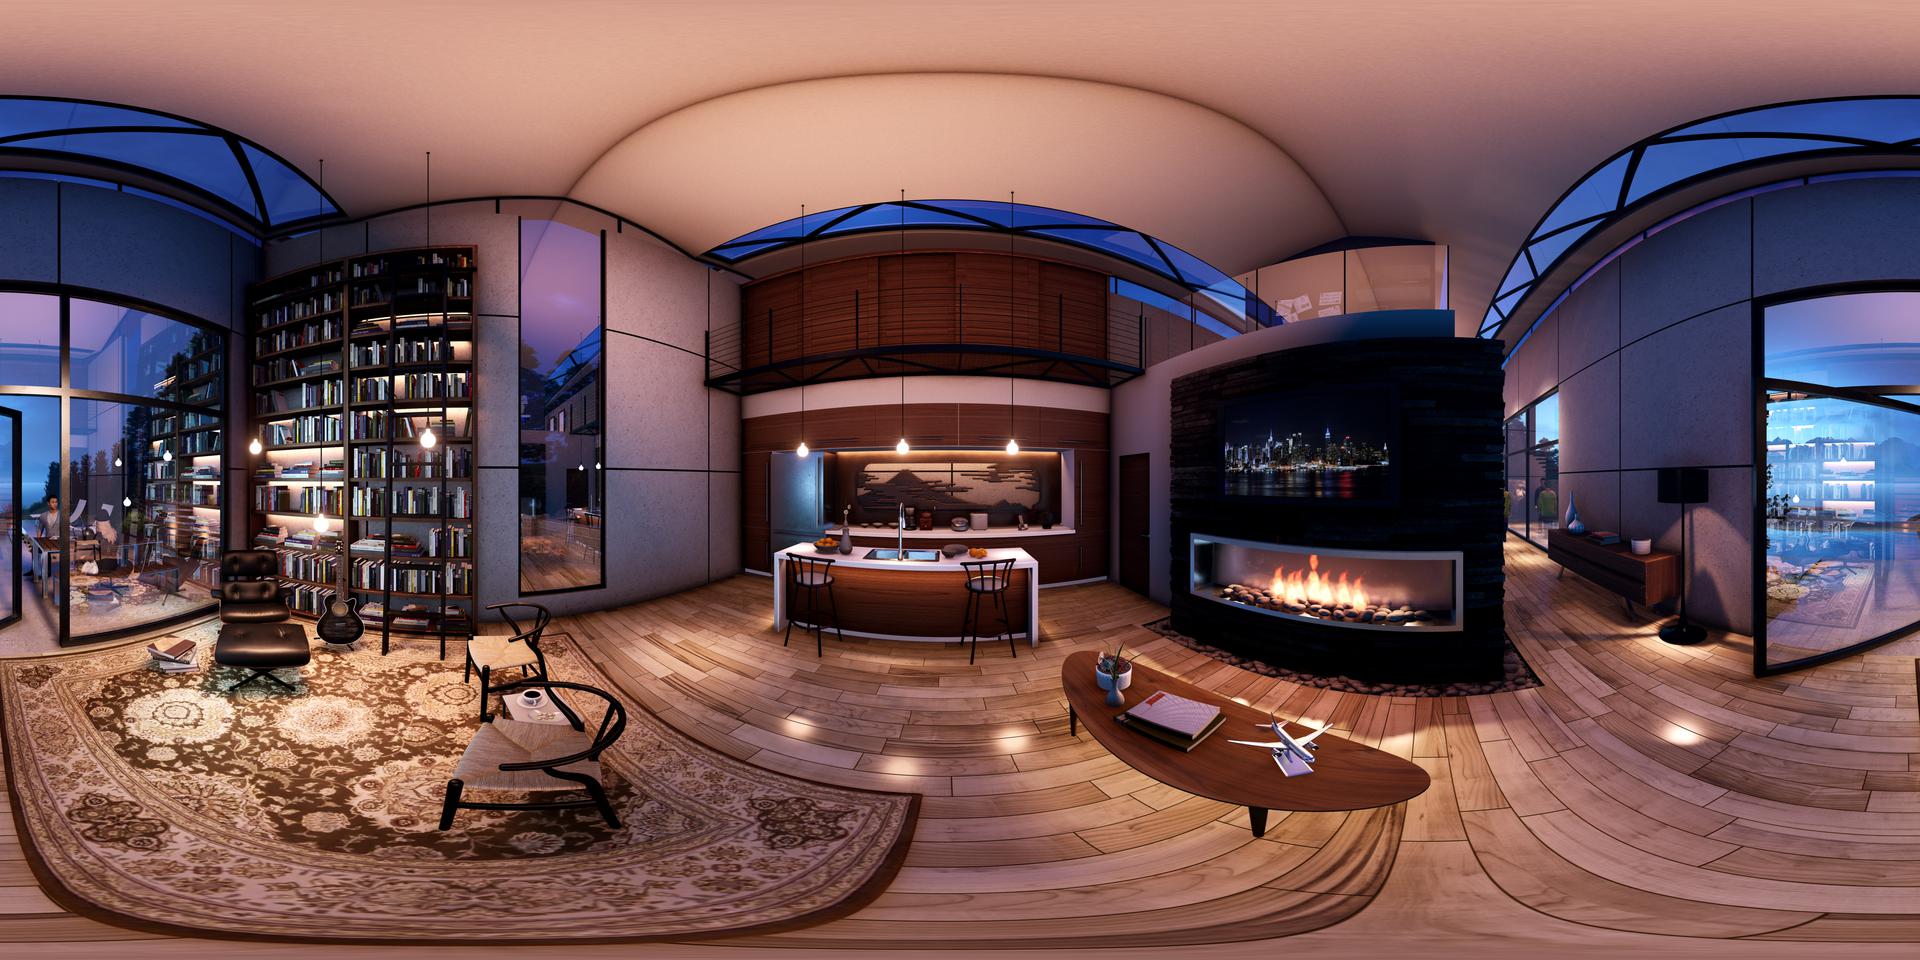
Referred object: the lit fireplace

Referred object: the tall bookshelf with hanging pendant lights

Referred object: the coffee table opposite the fireplace